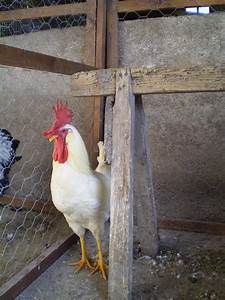
Label: chicken